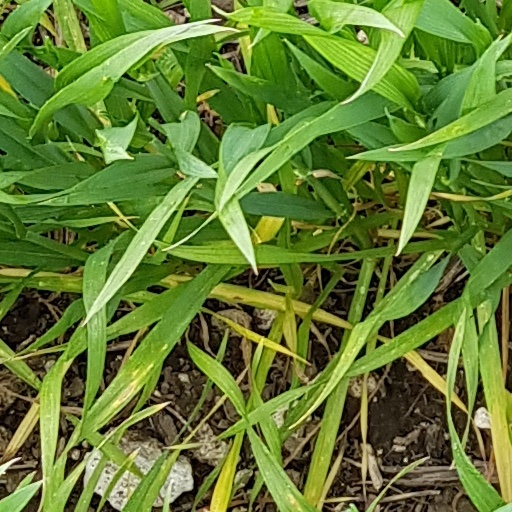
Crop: wheat